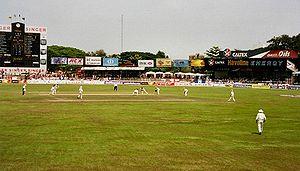
Colombo est la capitale économique du Sri Lanka et sa plus grande ville par le nombre d'habitants. Située sur la côte occidentale de l'île, elle jouxte Sri Jayawardenapura Kotte, la capitale administrative. Elle compte 561 314 habitants ; la population de la région métropolitaine de Colombo est estimée à 5 648 000 habitants, pour une superficie de 3 694 km².